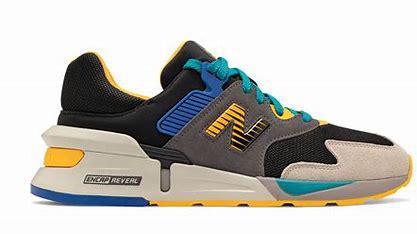
Brand: New
Model: Balance New Balance 997 Marathon